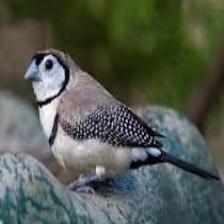
Species: DOUBLE BARRED FINCH
Scientific name: TAENIOPYGIA BICHENOVII
ImageNet parent category: house_finch